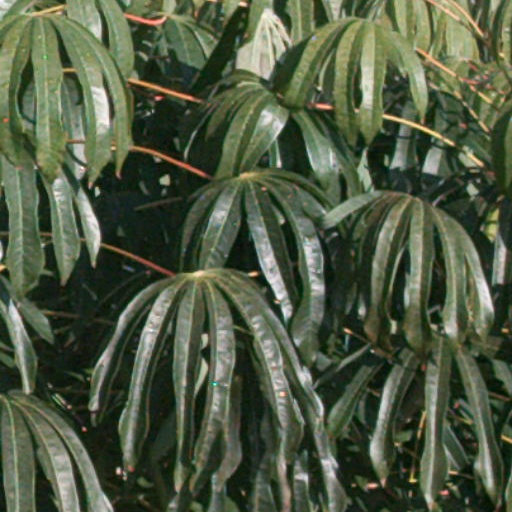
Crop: cassava